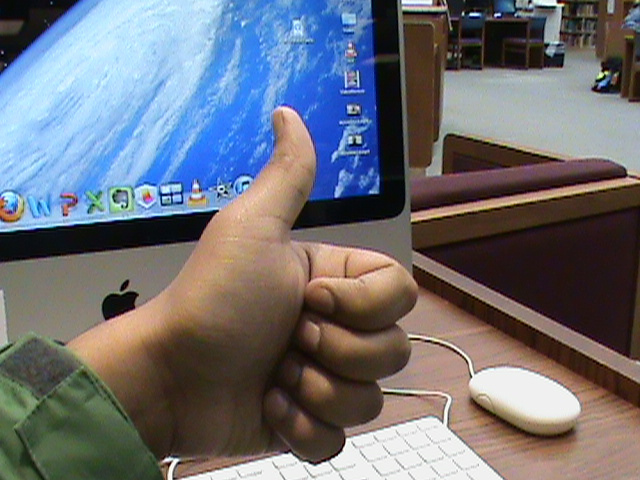
user: Given an image and a question. Answer the question in a short answer. Question: Is this gesture good or bad? Short Answer:
assistant: good